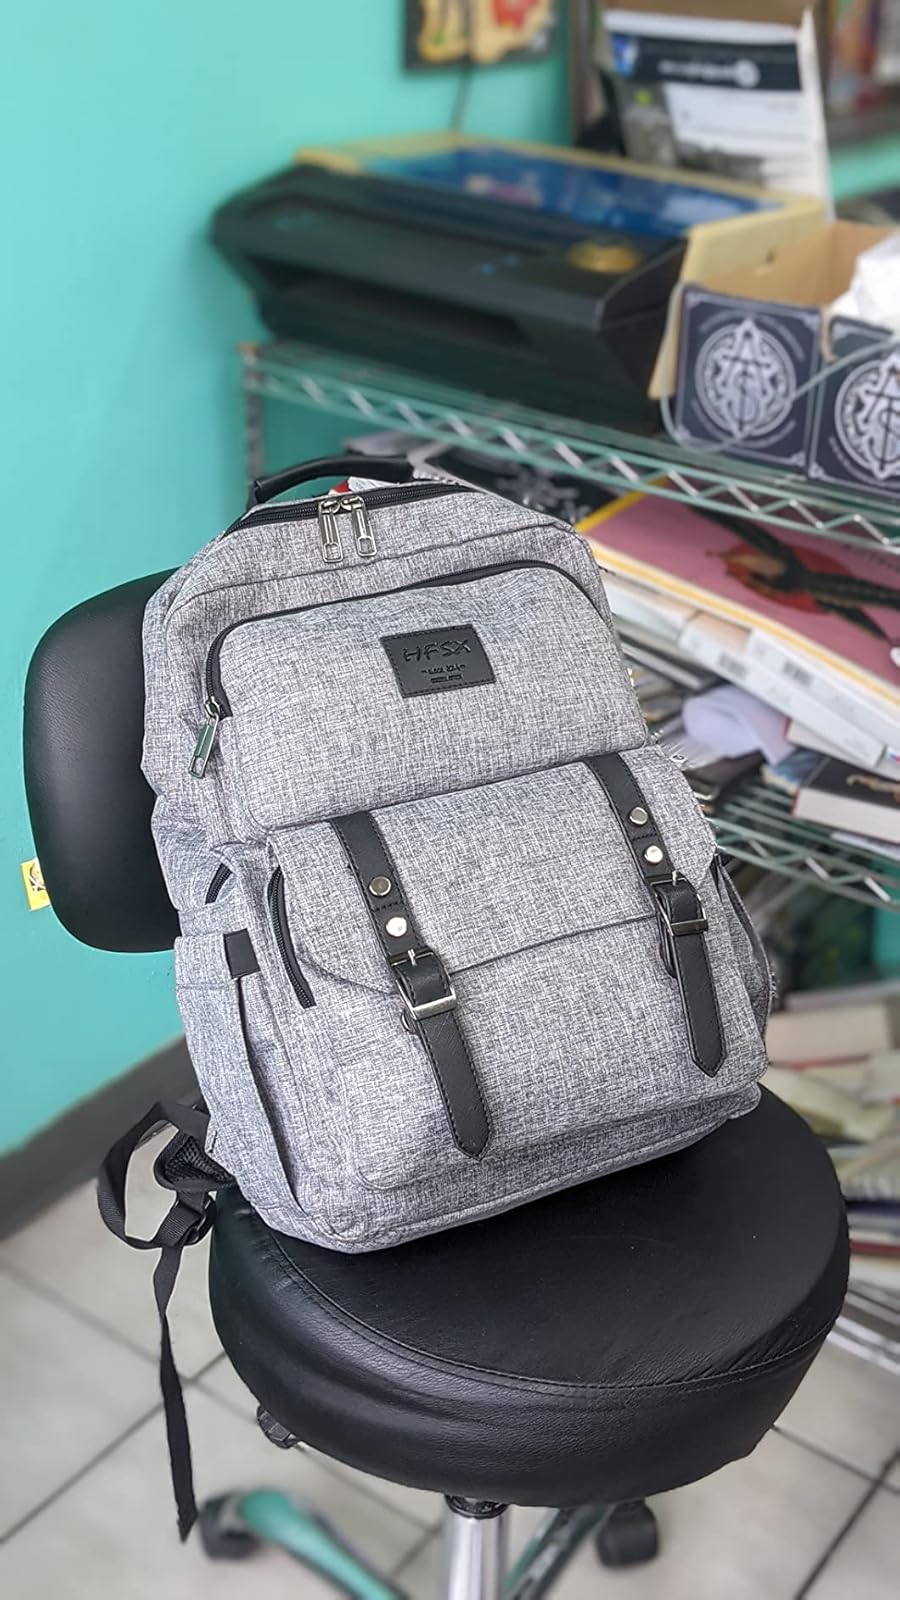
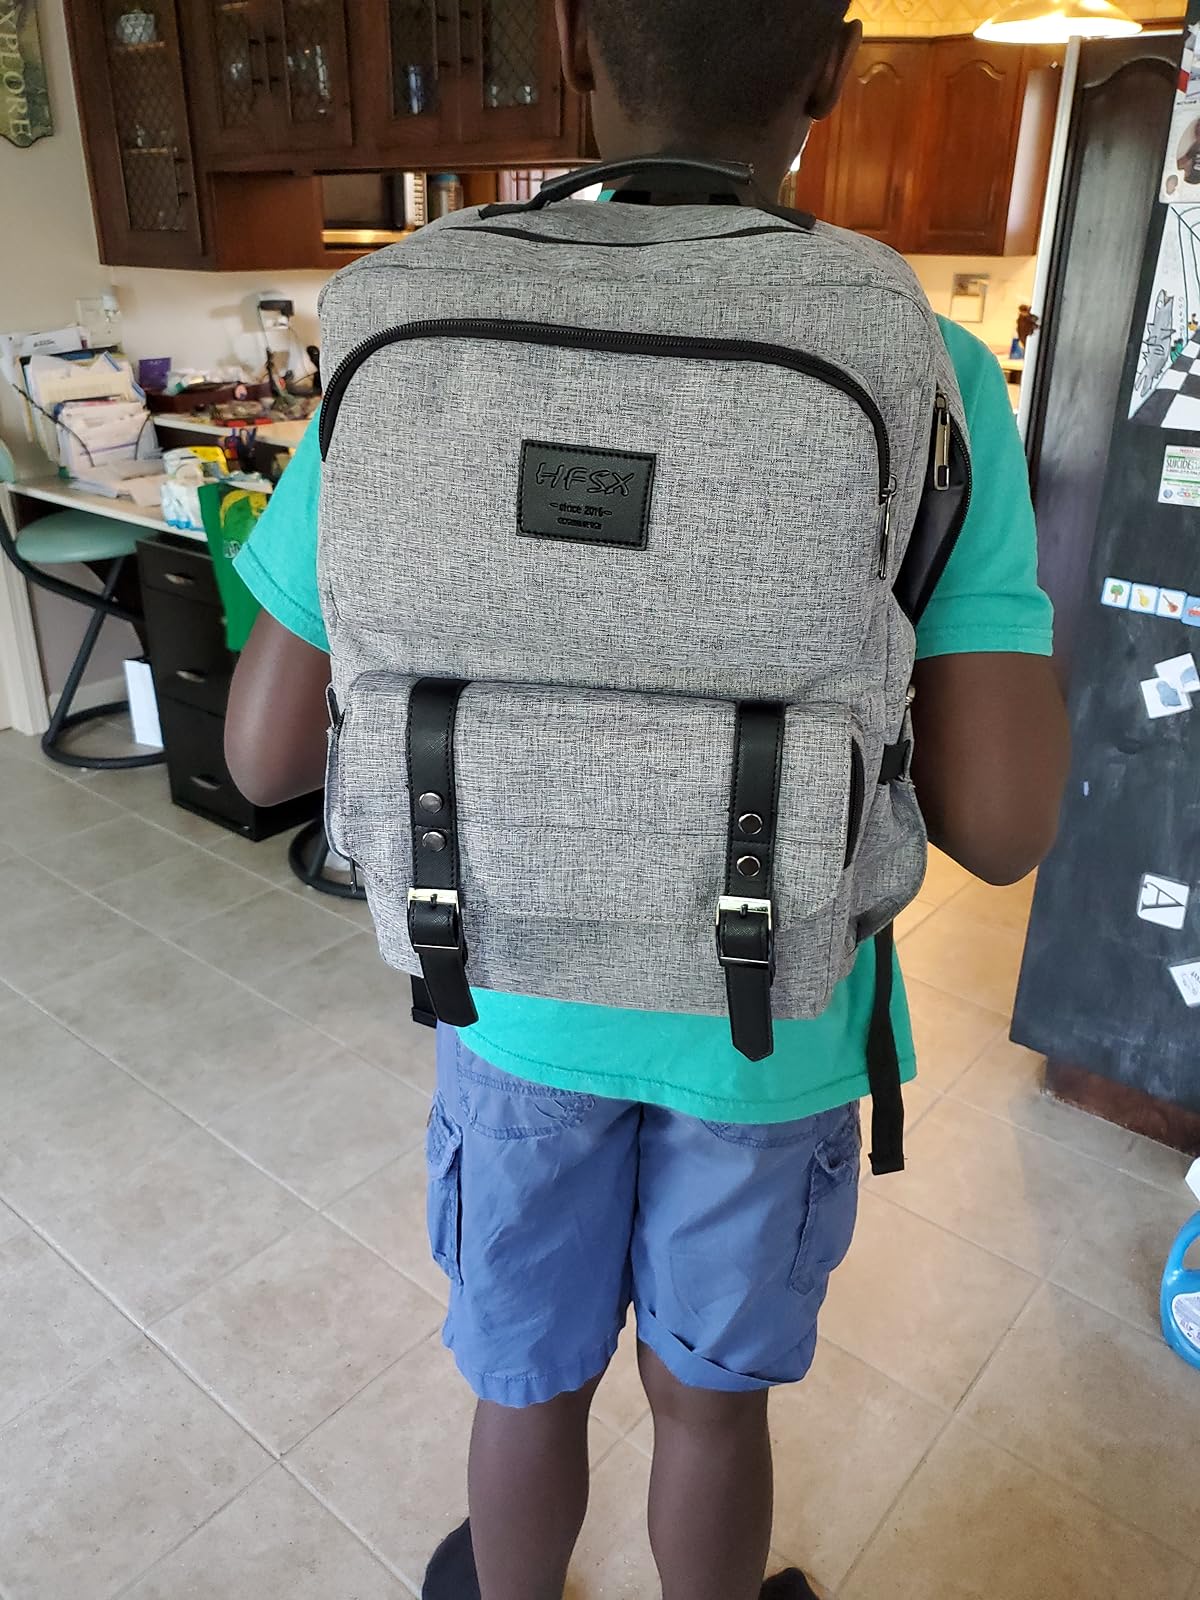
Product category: bag
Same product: yes